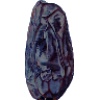
Label: Dates 1